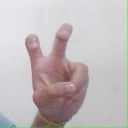
अक्षर: ई